Milan Pančevski

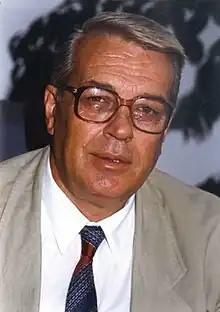

Milan Pančevski (Macedonian: Милан Панчевски; 16 May 1935 – 9 January 2019) was a Macedonian politician who was the final President of the League of Communists of Yugoslavia from 1989 to 1990, when the party was dissolved. He was also part of the Presidency in 1987.